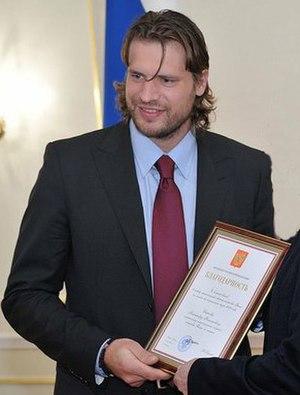
Aleksandr Nikolaïevitch Svitov - en russe : Александр Николаевич Свитов - est un joueur professionnel russe de hockey sur glace évoluant au poste de centre.